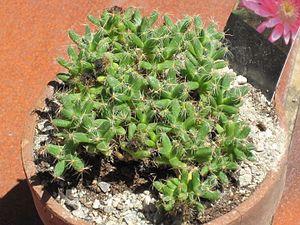
Les plantes du genre Trichodiadema appartiennent à la famille des Aizoaceae.